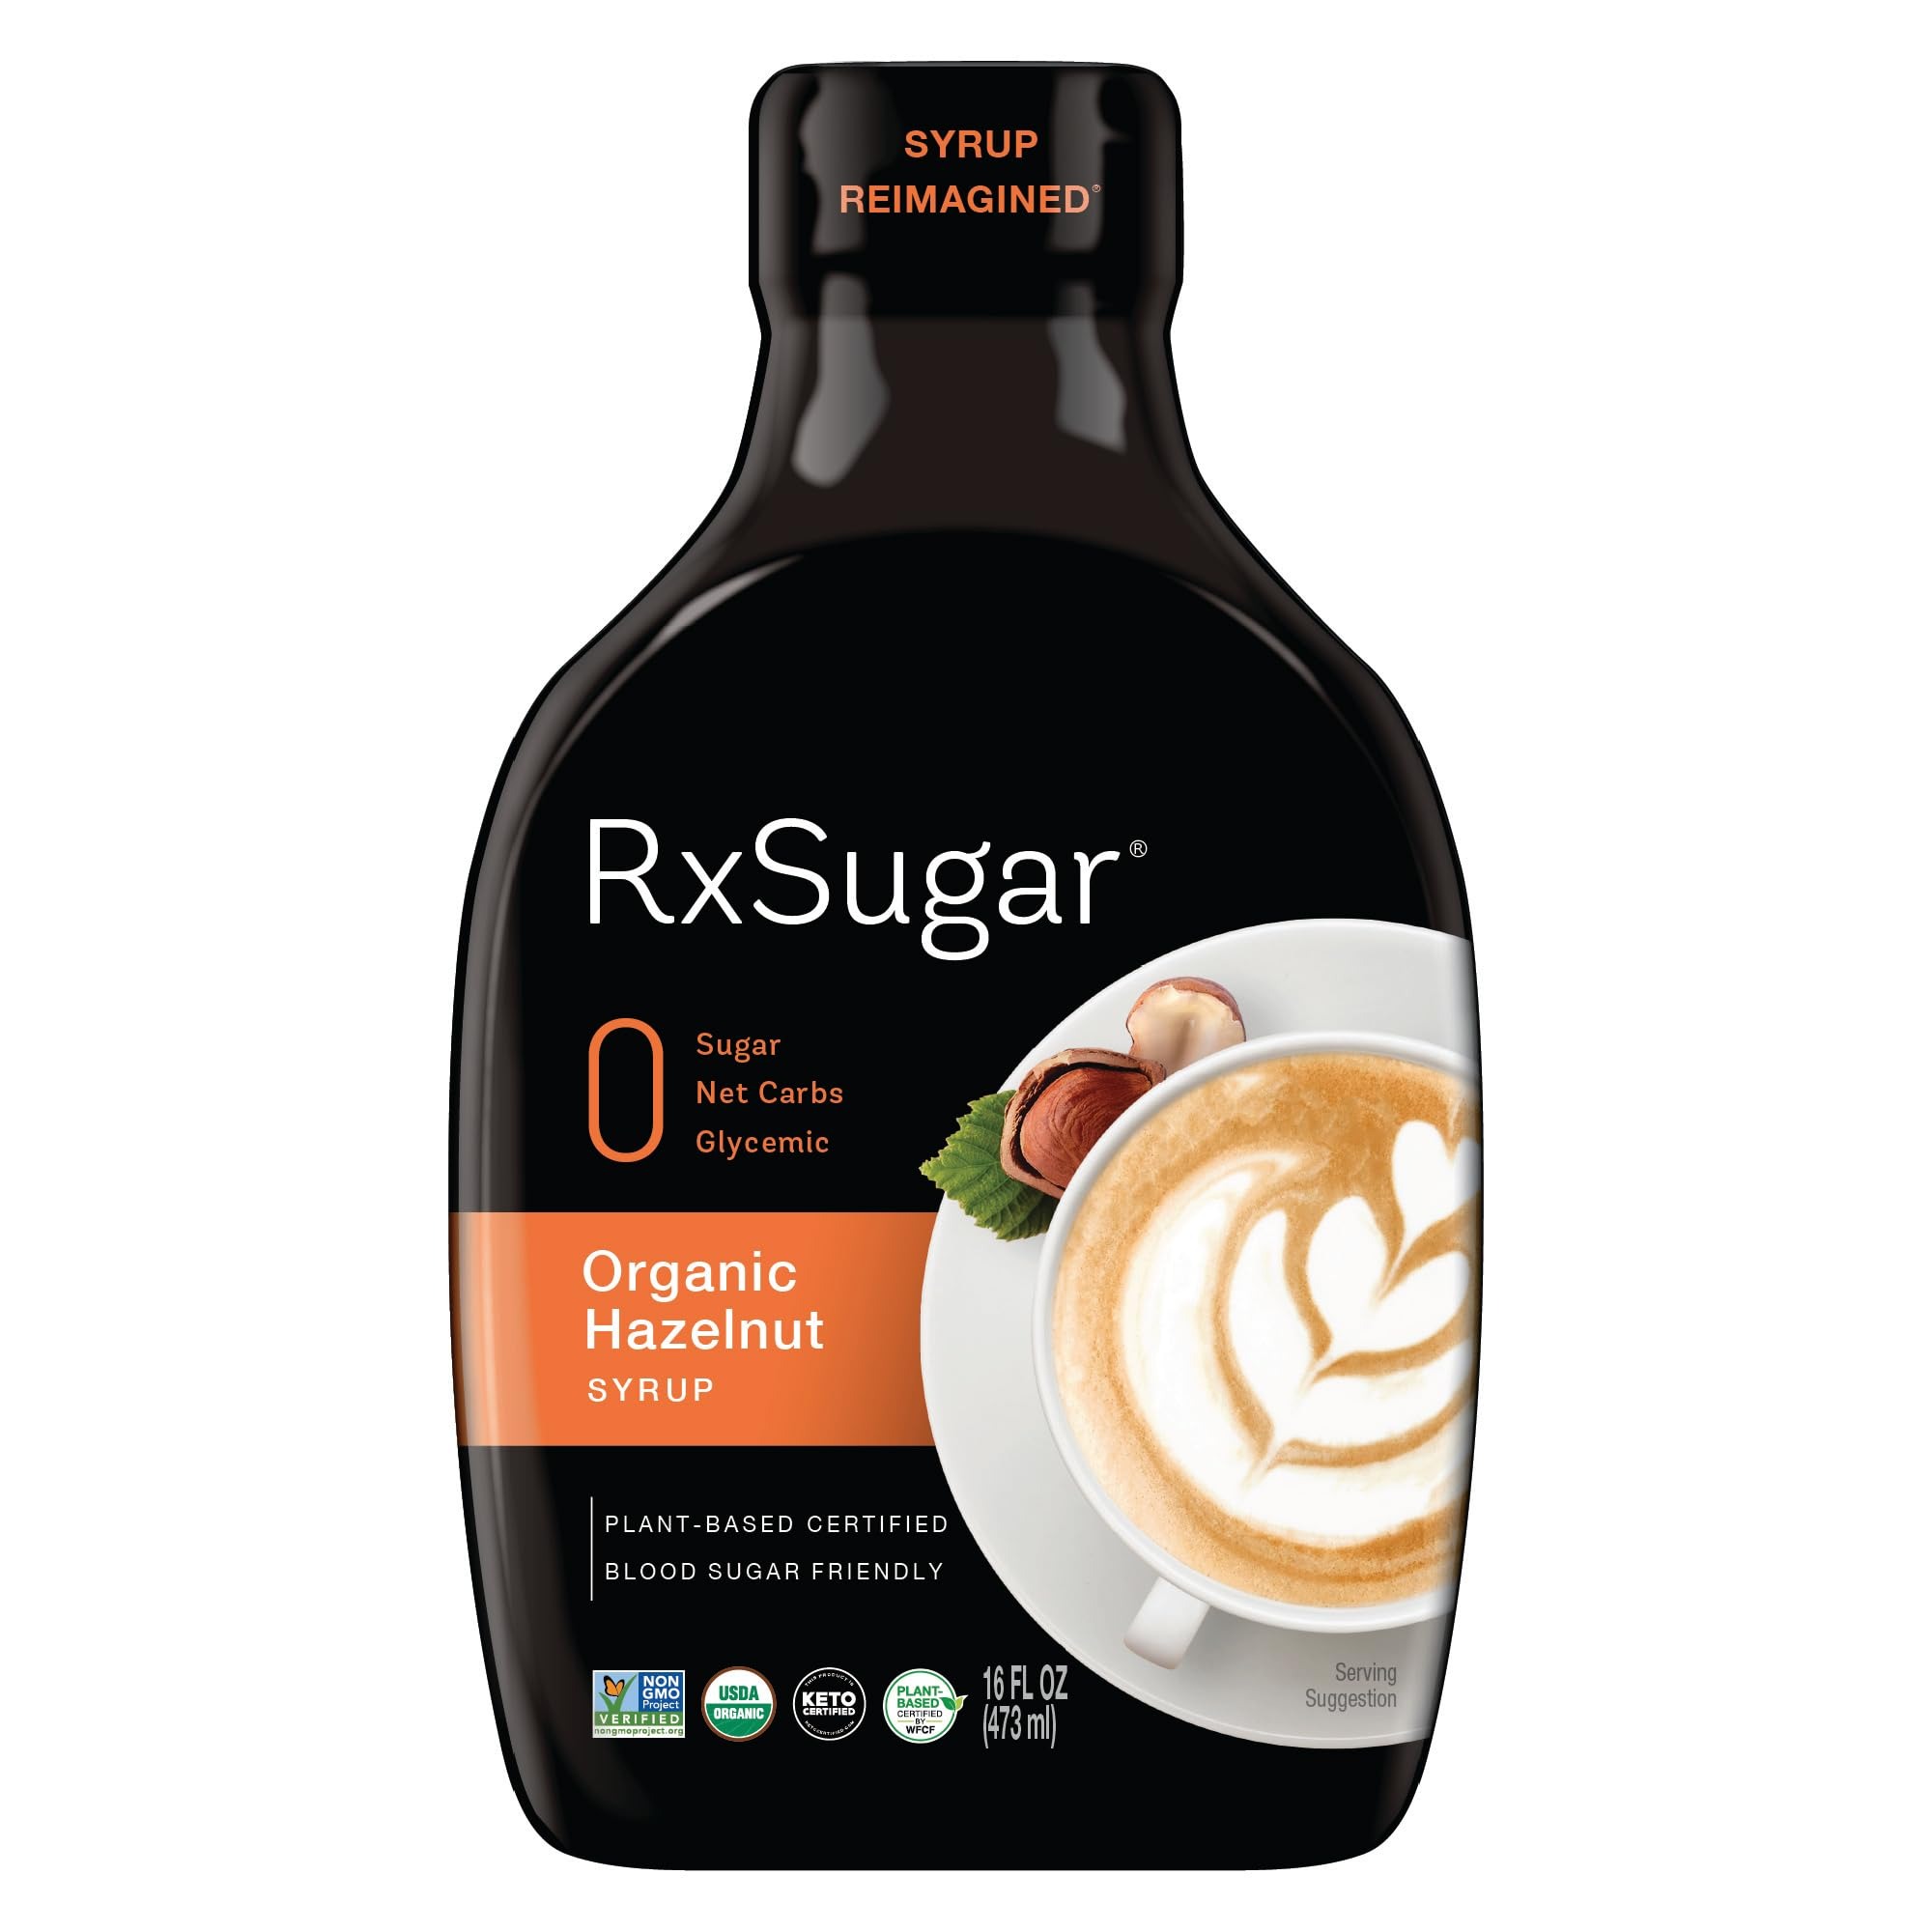
Item Name: RxSugar Organic Hazelnut Syrup 2-Pack | Diabetes-Safe Natural Sugar | Keto Certified | Non-GMO Project Verified | Gluten-Free Certified
Bullet Point 1: ZERO SUGAR, ZERO NET CARBS & ZERO GLYCEMIC: RxSugar is Syrup Reimagined. RxSugar is a Non-GMO Project Verified, delicious, plant-based organic hazelnut syrup with 0 sugar, 0 net carbs and 0 glycemic per serving.
Bullet Point 2: NO AFTERTASTE, NO SIDE EFFECTS, JUST SWEETNESS: With no bad aftertaste and no stomachache, RxSugar is a great-tasting replacement for cane sugar sweetened hazelnut syrups, zero calorie sweeteners, artificial sweeteners, sugar substitutes and sugar alternatives.
Bullet Point 3: FUNCTIONAL SYRUP: USDA Organic Certified, Suitable for People Living with Diabetes, Keto Certified, Grain Free Gluten Free Certified, FODMAP Friendly Certified, Vegan, Kosher Certified, Paleo and Primal Friendly.
Bullet Point 4: DELICIOUS HAZELNUT SYRUP: Contains 16, 2 tbsp. (30mL) servings for baking and cooking or as a hazelnut syrup for sweetening tea, coffee, shakes and smoothies, functional beverages, food, fruit, yogurt and more.
Bullet Point 5: DISSOLVES QUICKLY: RxSugar is an ideal hazelnut coffee sweetener, tea sweetener or shake sweetener, and is a great replacement for sugary hazelnut coffee sweetener syrup. RxSugar. There Is No Substitute.
Product Description: RxSugar is The World’s Best Tasting, Plant-based, Non-GMO Project Verified, Keto Certified, USDA Organic Hazelnut Syrup.
Value: 32.0
Unit: Fl Oz

Price: 14.99